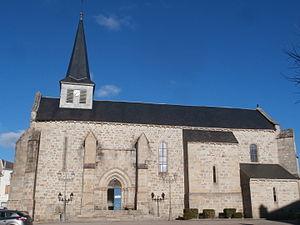
Eglise du XII - XV siècle de Vallière (Creuse- France)
Cet article recense les monuments historiques de la Creuse, en France.